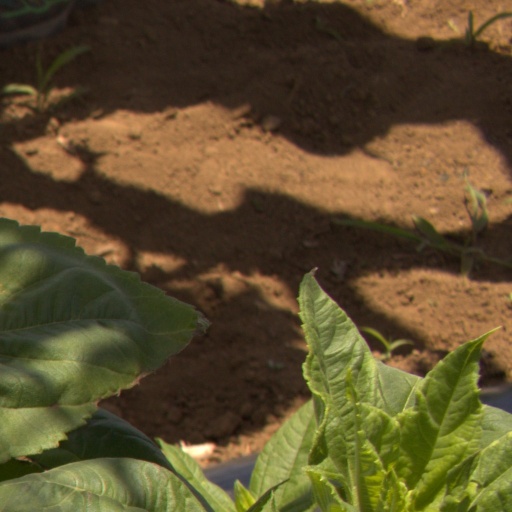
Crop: Jerusalem artichoke